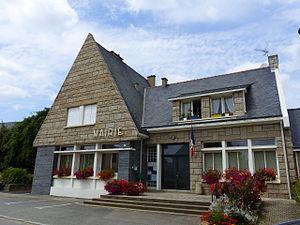
Mairie de Naizin
Évellys [evɛlis] est une commune nouvelle française située dans le département du Morbihan en région Bretagne, créée le 1ᵉʳ janvier 2016 par le regroupement des trois communes de Moustoir-Remungol, Naizin et Remungol. Son chef-lieu est fixé à Naizin.
Naizin [nɛzɛ̃] est une ancienne commune française située dans le département du Morbihan, en région Bretagne, devenue, le 1ᵉʳ janvier 2016, une commune déléguée de la commune nouvelle d'Évellys.